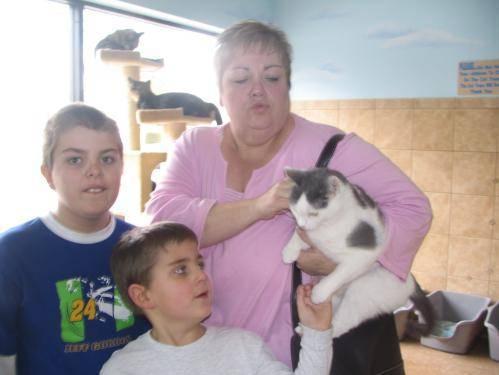
cat